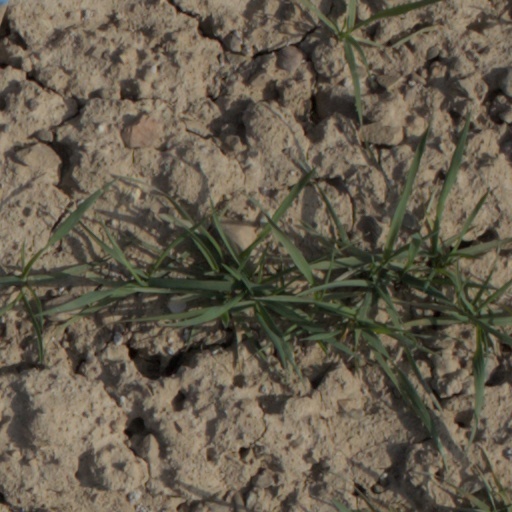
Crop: wheat